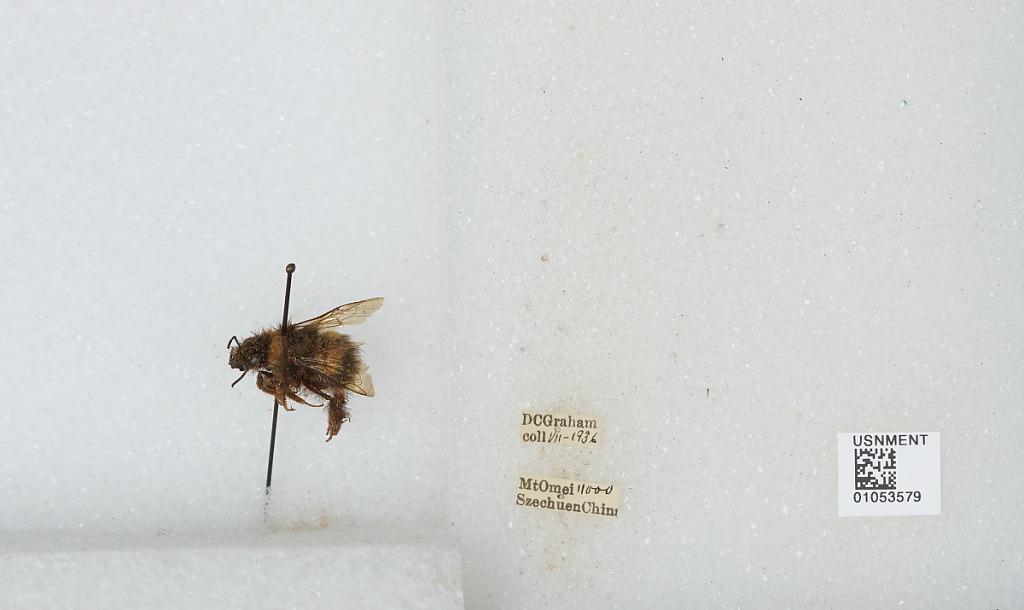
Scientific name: Bombus sp.
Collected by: D. Graham
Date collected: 1936-7-
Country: China
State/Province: Sichuan
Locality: Mt Emei